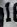
Number: 1